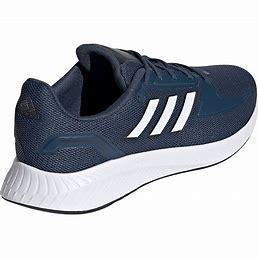
Brand: Adidas
Model: Runfalcon 2